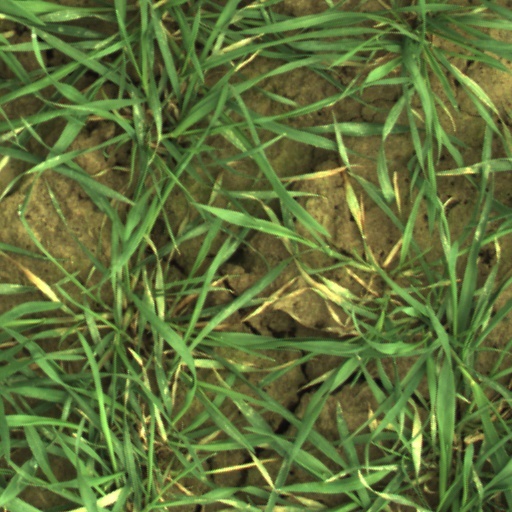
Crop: wheat